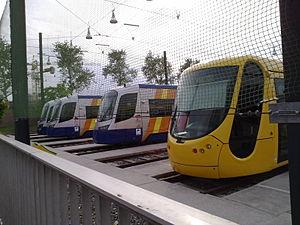
Avant de quelques rames Avanto destinées à la ligne du Tram-Train Mulhouse-Vallée de la Thur, et avant d'une rame Citadis 302 du tramway de Mulhouse, garées au dépôt de Soléa."
Le tram-train Mulhouse Vallée de la Thur est une ligne exploitée conjointement par Soléa et la SNCF, reliant Mulhouse à Thann. La mise en service a eu lieu le 12 décembre 2010, en même temps que l'ouverture de la ligne 3 du tramway de Mulhouse, dont elle emprunte les voies de la station Gare Centrale de Mulhouse à la station Lutterbach. Ensuite, elle utilise les voies de la ligne de Lutterbach à Kruth jusqu'à la station Thann-Saint-Jacques. La section en milieu urbain appartient à Mulhouse Alsace Agglomération, le reste de la ligne fait partie du réseau ferré national, propriété de SNCF Réseau.